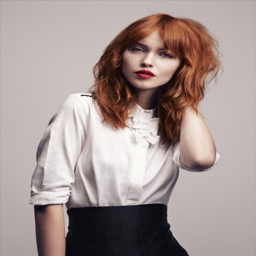
my hair looks slept in like this half the time , but not glamourous like this !